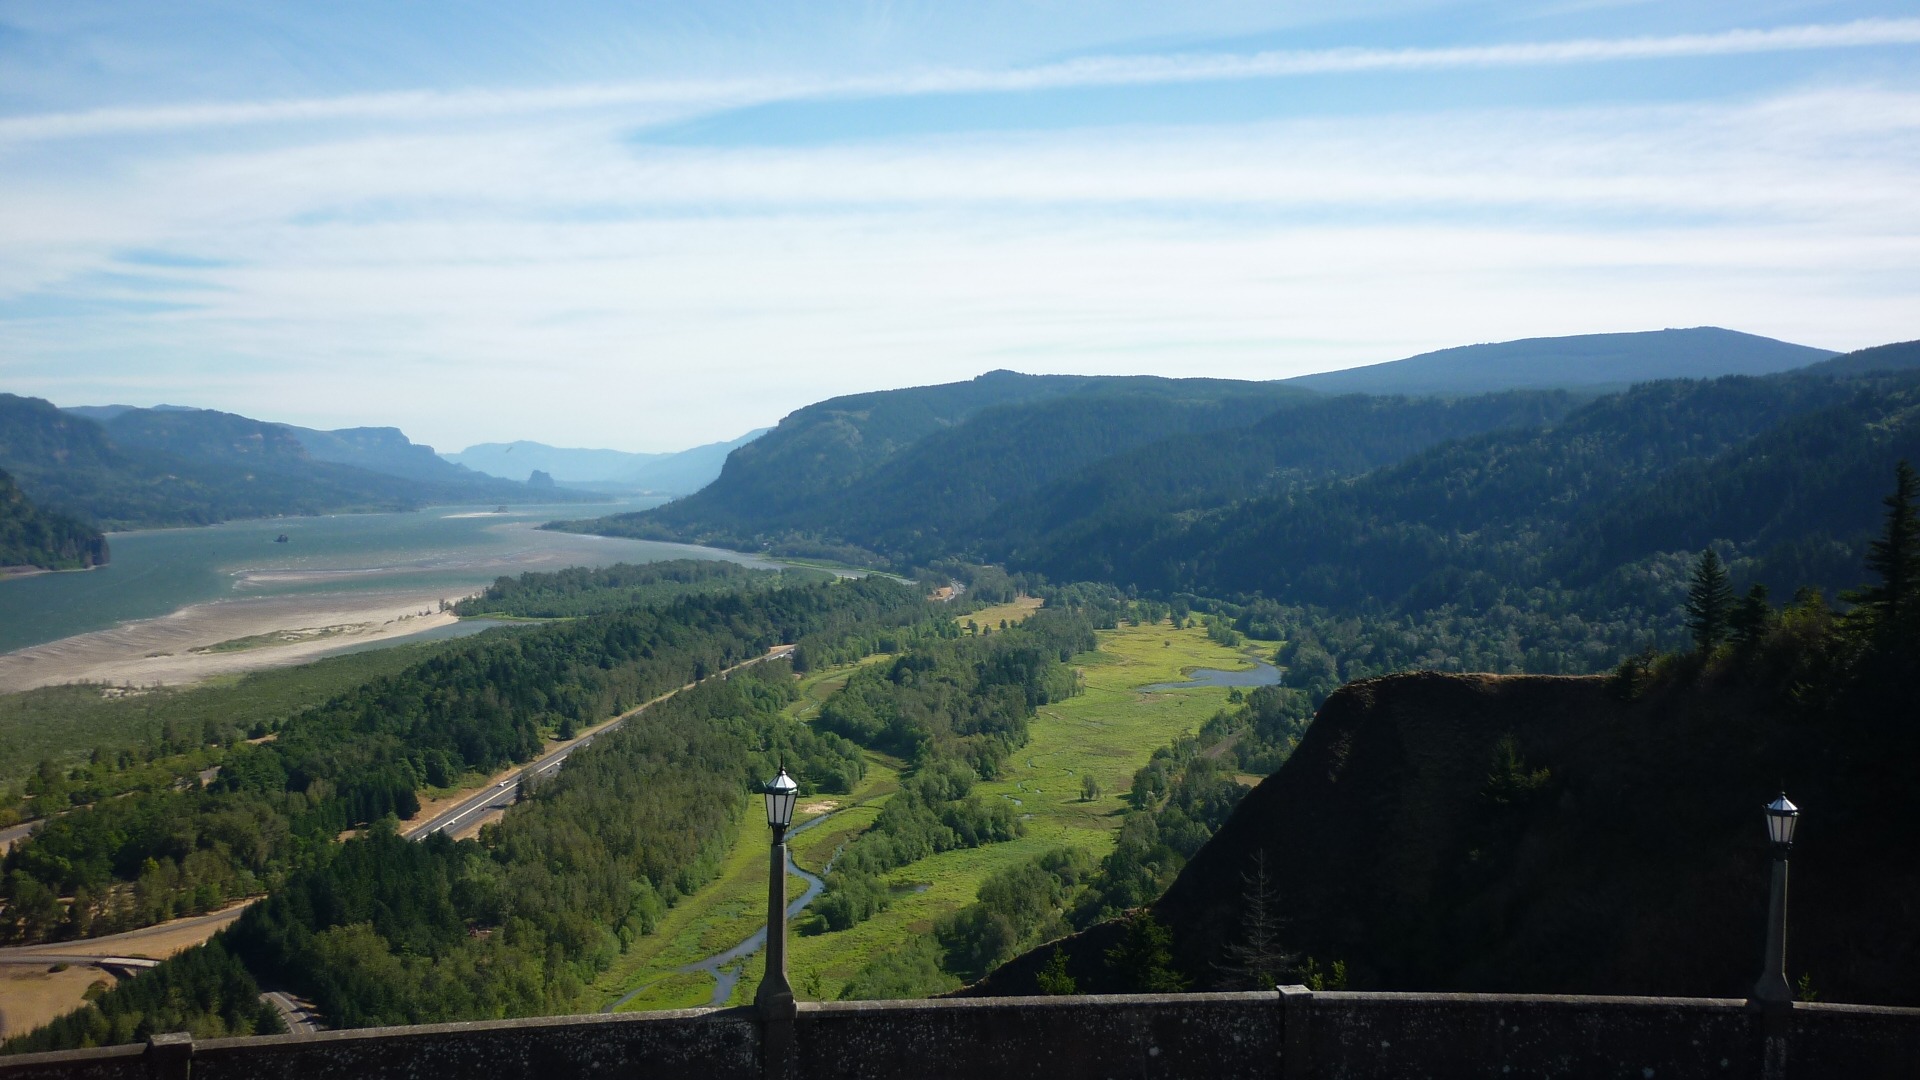
landscape, water, nature, mountain, hill, valley, mountain range, scenic, fjord, reservoir, highland, alps, infrastructure, loch, oregon, landform, mountain pass, columbia river gorge, geographical feature, mountainous landforms